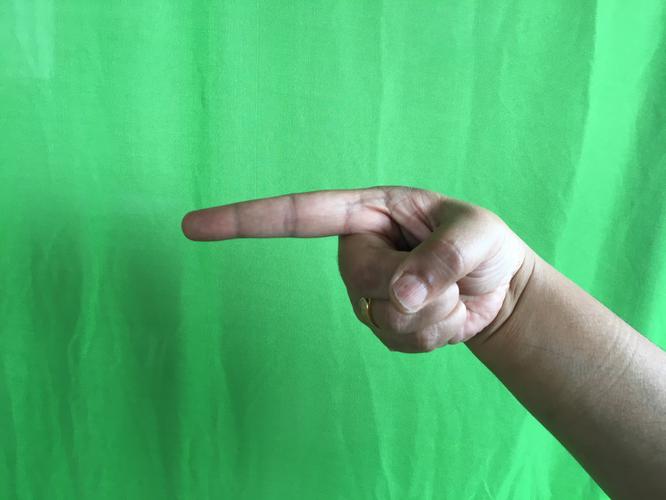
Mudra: Suchi
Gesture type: single_hand